United States and state-sponsored terrorism

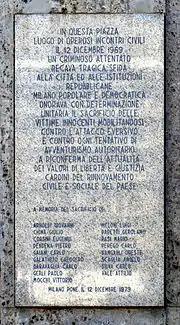
Plaque in memory of the 17 victims of the terrorist bombing in Piazza Fontana

The first Colombian paramilitary groups were organized by the Colombian government following recommendations made by U.S. military counterinsurgency advisers who were sent to Colombia in the early 1960s during the Cold War to combat leftist politicians, activists and guerrillas.